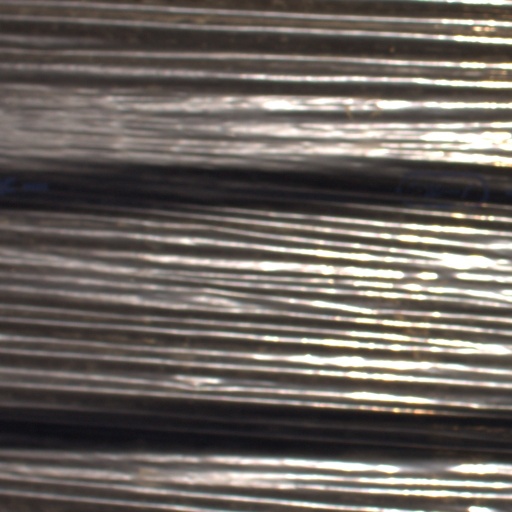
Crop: Jerusalem artichoke